Margaret Tallichet

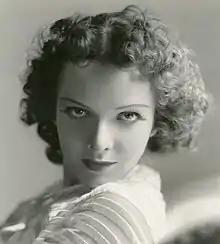
Tallichet in 1937

Margaret "Talli" Tallichet (March 13, 1914 – May 3, 1991) was an American actress and longtime wife of movie director William Wyler. Her best-known leading role was with Peter Lorre in the film noir "Stranger on the Third Floor" (1940).